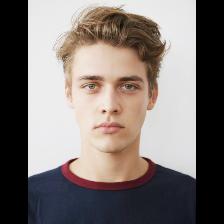
Label: Human